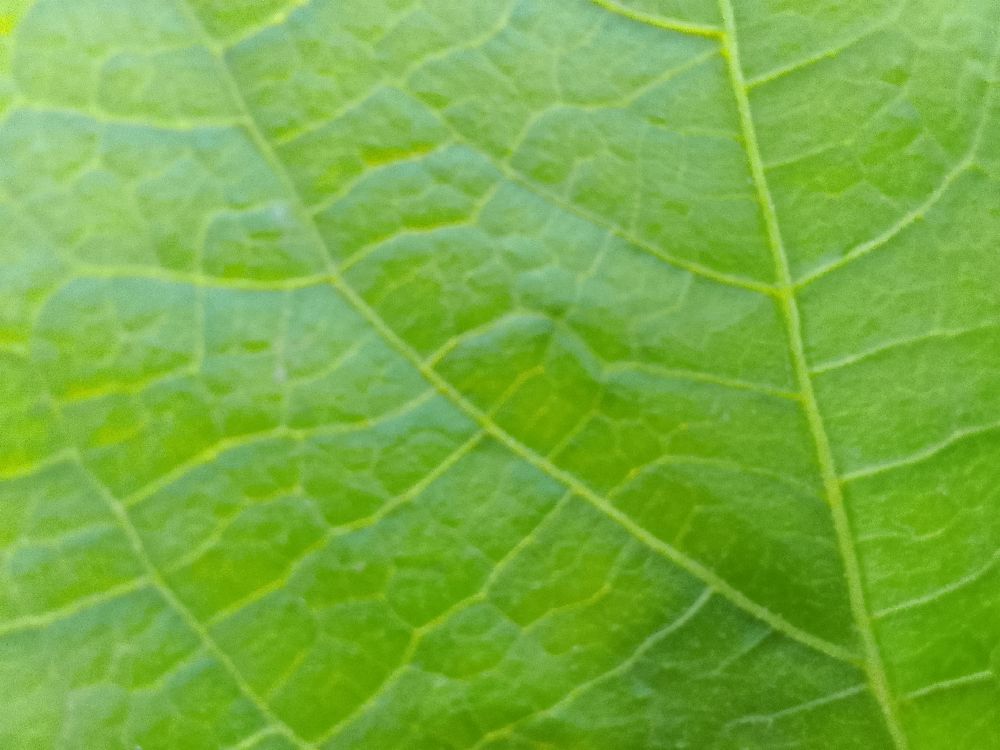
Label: healthy